Patria AMV

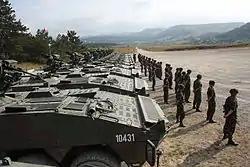
Slovenian AMVs

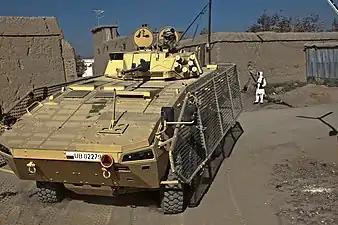
A Polish version of the Patria AMV known as "KTO Rosomak" type M1M, in Afghanistan

The Polish Army has ordered 690 vehicles in 2003, including 313 AMVs with the Italian Oto Melara 30 mm Hitfist-30P turret and 377 AMVs in "base" configuration to by converted in Poland to other various configurations be delivered between 2004 and 2013. Some of the Polish vehicles were deployed in Afghanistan. The Polish vehicles are known as KTO Rosomak ("wolverine") in Polish Army service. In 2013 the Polish army ordered 307 more vehicles, including 122 AMVs and 80 mortars, totaling 997 units making Poland the largest operator by a fair margin. The Vehicles are built in Poland under licence. In 2017 Polish Ministry of Defence said that production of KTO Rosomak is now 100% based in Poland.